Answer in natural language. Considering the relative positions, where is dark cave wall decor photo with respect to black floating bed with platform base and rectangular headboard? Choose between the following options: left or right
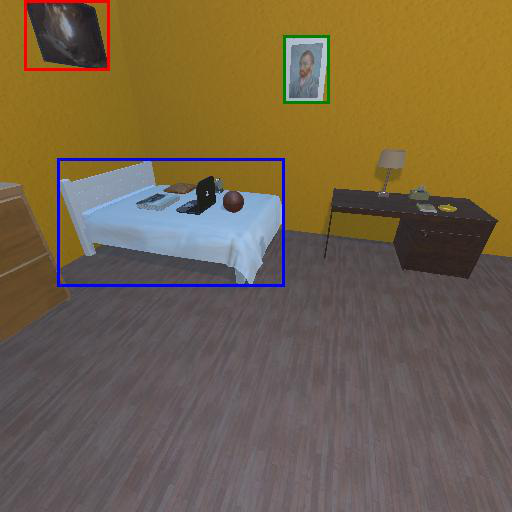
<answer>left</answer>